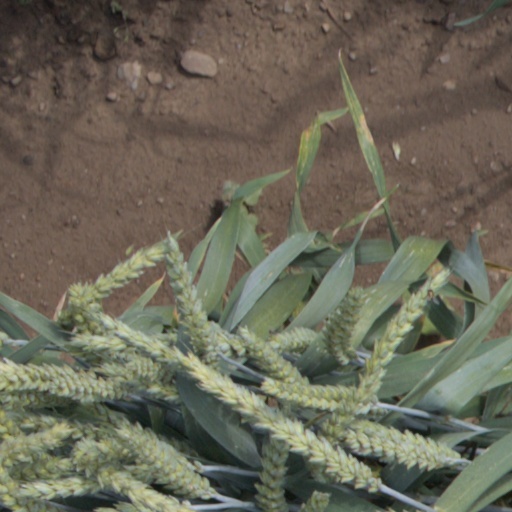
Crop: wheat